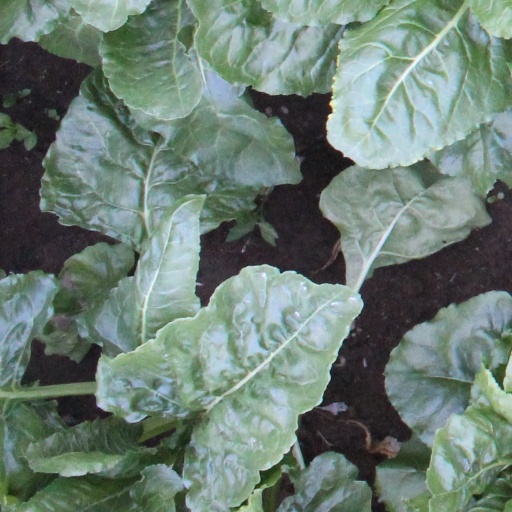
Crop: sugar beet